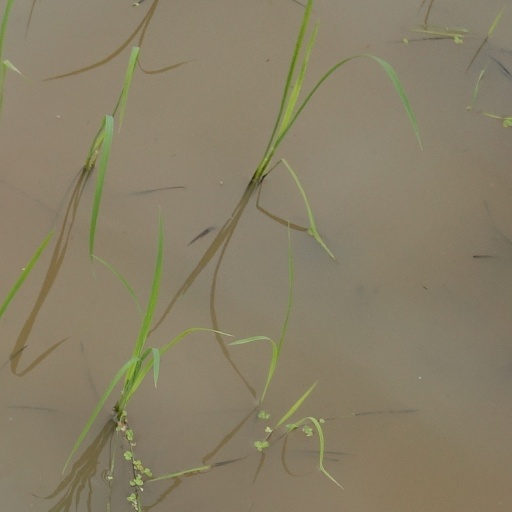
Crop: rice